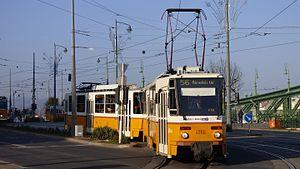
La ligne 56 du tramway de Budapest circule entre Hűvösvölgy et Budafok, Városház tér.